Jayewardene family

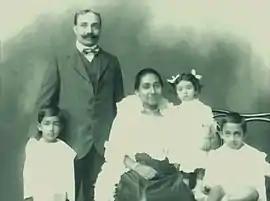
Eugene Wilfred Jayewardene with his family.

A paternal ancestor of the Jayewardene family has been traced to Don Adrian Wijesinghe Jayewardene, a descendant from a Chetty family that had emigrated to Sri Lankan from the Coromandel Coast during the Kandyan period and settled close to Dutch-controlled Colombo. Don Adrian married a Sinhalese by the name of Jayewardene from the village of Welgama near Hanvalla taking the name Jayewardene. Don Adrian was employed as a spy for the Dutch East India Company and was captured by the British. He was speared from an immediate execution, which was the custom for captured spies. With the withdrawal of the Dutch, Don Adrian was employed by the British as a spy master, gathering intelligence during the regular skirmishes along the Kandyan boarder. He was part of Major General Hay MacDowall's entourage during MacDowall's embassy to the Kingdom of Kandy in 1800. He took part in the disastrous British expedition to Kandy in 1803 as part of the advance guard and was richly rewarded by the British with lands in Chilaw confiscated from Don Herat Seneviratna, Mudaliyar of Chilaw who had fled to the Kandyans, following Don Adrian was appointed Mudaliyar of Chilaw in 1804 establishing the family links to Madampe in Chilaw. In 1815, he had been appointed as Tombi Mudaliyar, in charge of the guides and intelligence agents and trusted aid of John D'Oyly who was the mastermind behind the overthrow Sri Vikrama Rajasinha, the last King of Kandy. He retired from the post of Mudaliyar of Chilaw in 1824 due to ill health with the titular rank of Mudaliyar and a pension. He died on 18 February 1830 the 15th anniversary of the capture of Sri Vikrama Rajasinha. He was buried at Wolvendaal Church with honors of a captain of native militia.